Ernest Berry Webber

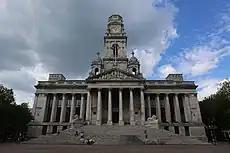
Portsmouth Guildhall, rebuilt by Webber in the 1950s.

In 1955 Webber undertook a £1.5million rebuild of the Portsmouth Guildhall, which had received substantial bomb damage during the war. It was reopened by Elizabeth II on 10 June 1959.